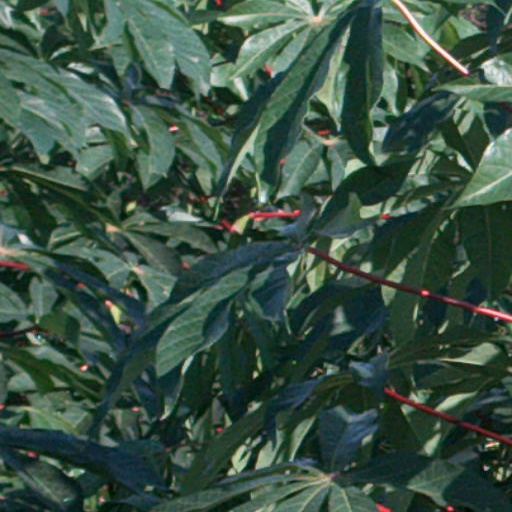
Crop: cassava